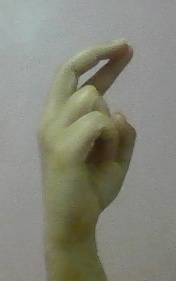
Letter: zay